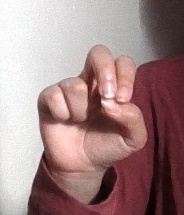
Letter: gaaf